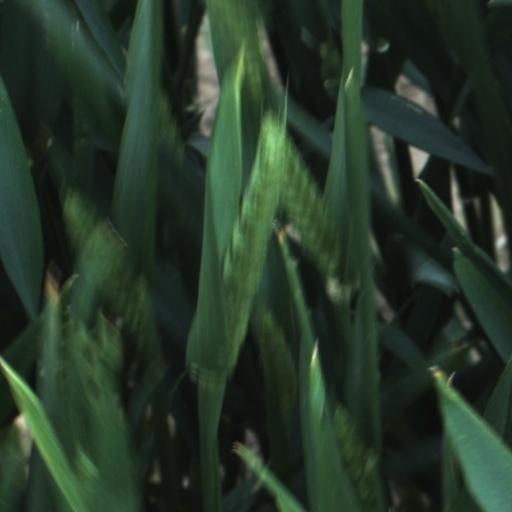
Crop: wheat